Line Hansen

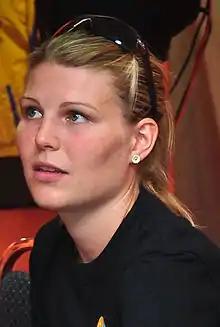
Line Hansen during the Squash Stars Meet the Stars session 2010.

Line U. Hansen, (born 7 May 1983 in Odense) is a professional squash player who represents Denmark. She reached a career-high world ranking of World No. 18 in October 2013.